Andrew J. Ouderkirk

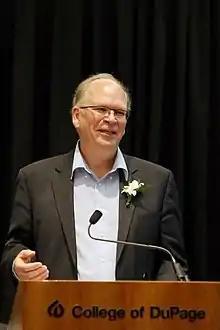
Andrew J. Ouderkirk at the College of DuPage Distinguished Alumni of 2016 event

Andrew J. Ouderkirk is a widely recognized senior scientist at 3M, an American multinational conglomerate. He was elected a member of the National Academy of Engineering in 2005 for the development and commercialization of multilayer polymer films with unique optical properties. He is prolific inventor listed on 308 U.S. patents as of September 29, 2020 and a principal developer of a class of highly efficient polymer-based mirrors